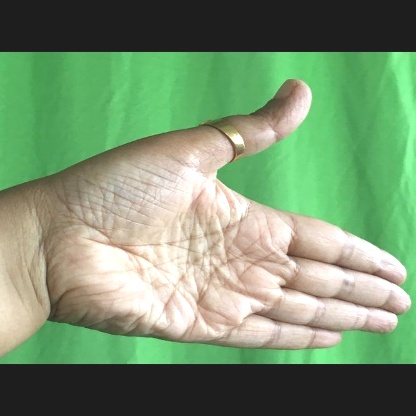
Mudra: Ardhachandran